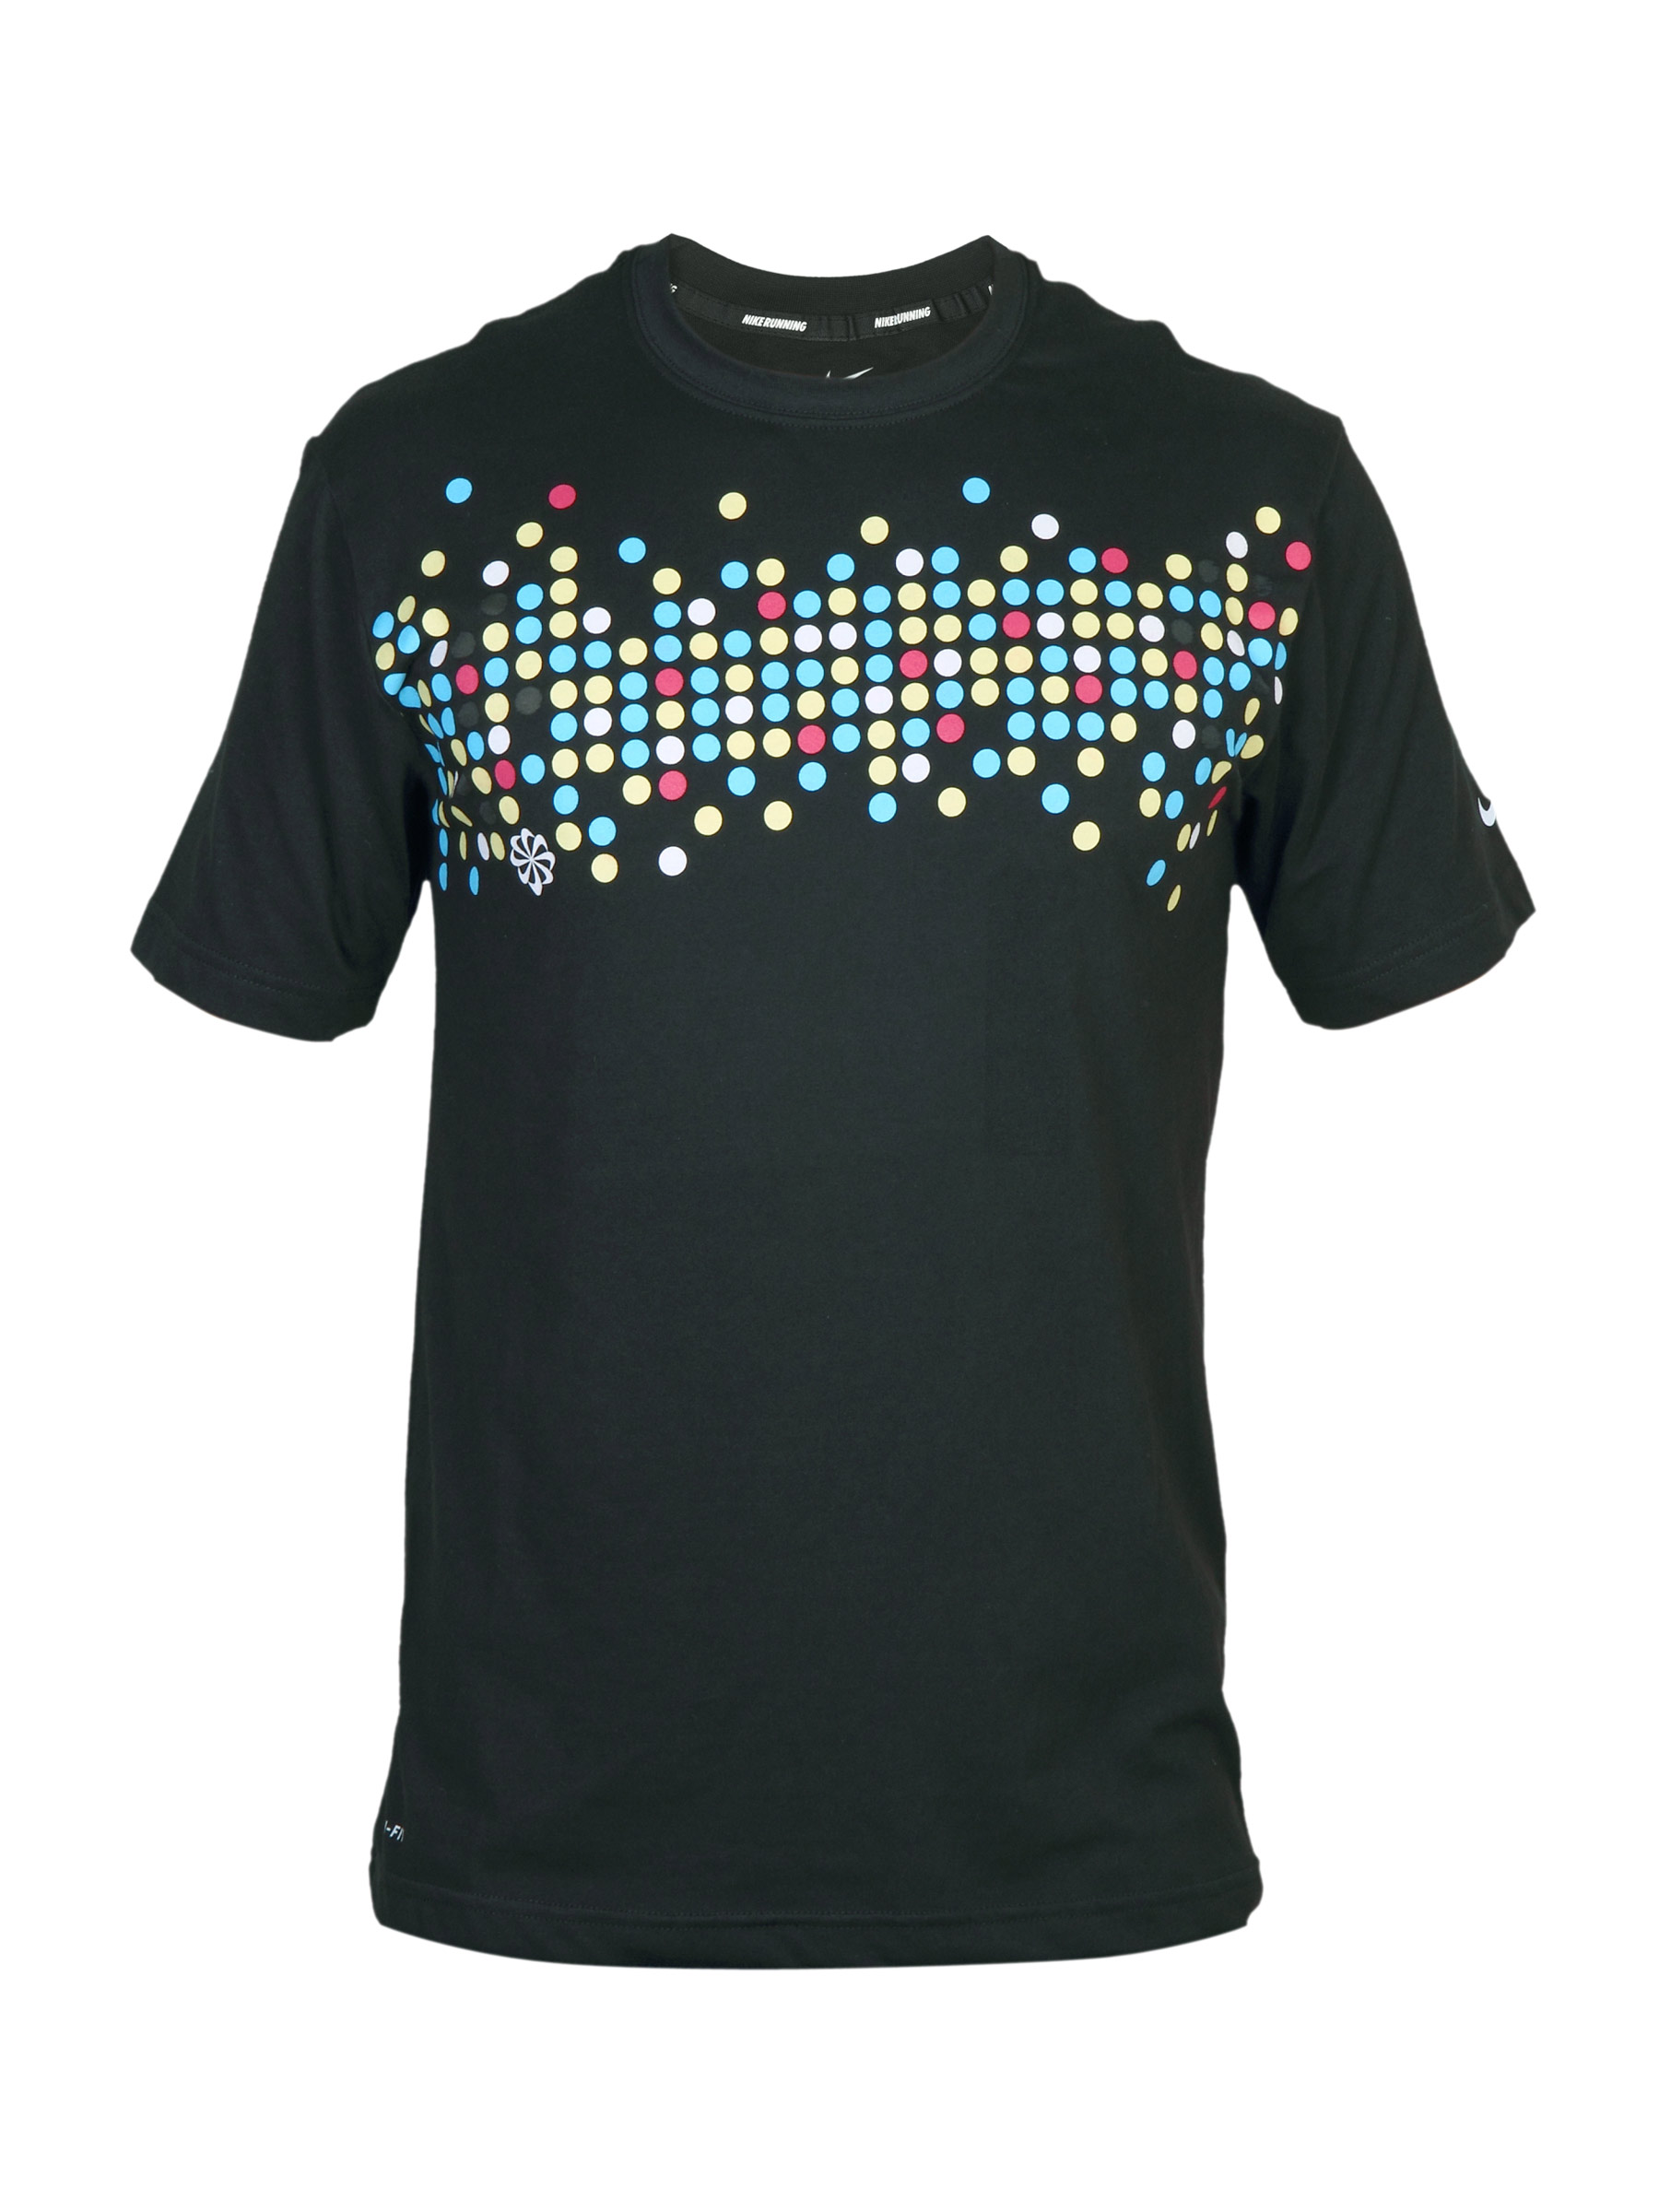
Nike Men's As Cruiser Black T-shirt
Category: Apparel / Topwear / Tshirts
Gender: Men
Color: Black
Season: Summer 2011
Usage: Sports